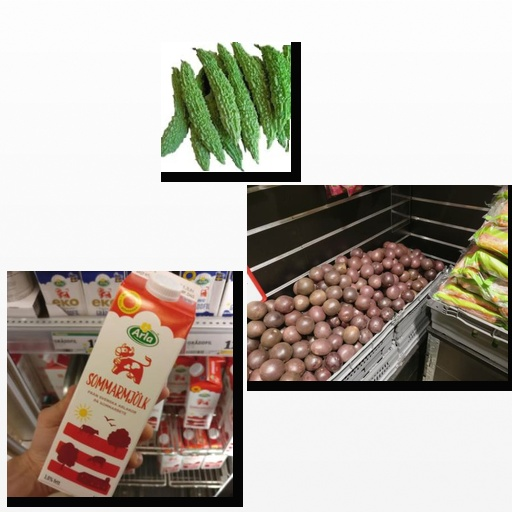
Food items: bitter_gourd, passion_fruit, milk